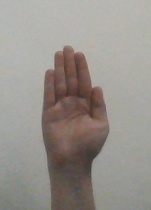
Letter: seen